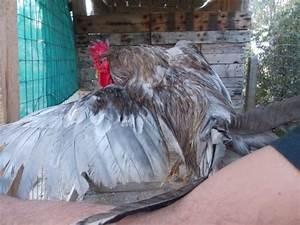
chicken